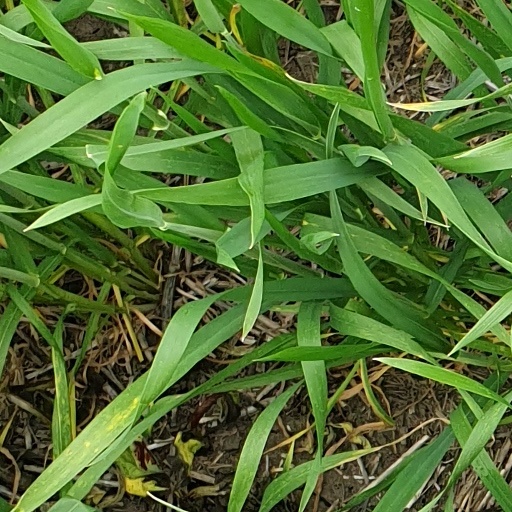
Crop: wheat